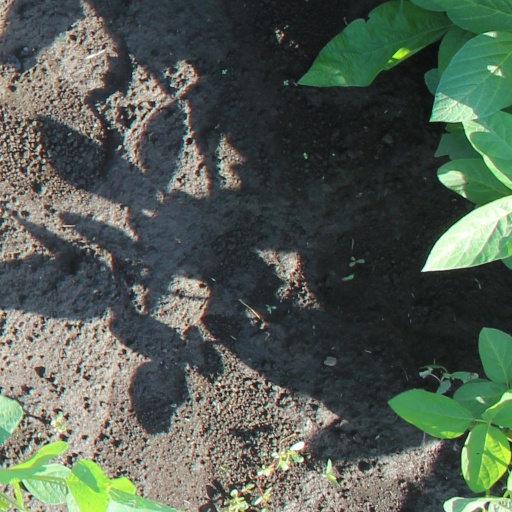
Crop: soybean